Jazzophone

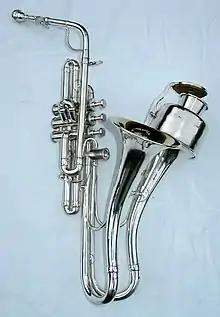
Jazzophone

The jazzophone is a comparatively rare sax-shaped double-belled Bb Trumpet, with a trumpet-like mouthpiece. One bell is left open, while the other bell uses a harmon mute with a stem on a trigger that produces a "wah-wah" type of effect.